Torpantau railway station

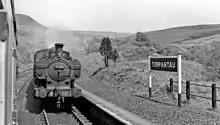
A 1957 view northward towards Torpantau Tunnel.

The station was opened in 1863 by the Brecon and Merthyr Tydfil Junction Railway. Torpantau is a remote location, though a few passengers may have worked on the local dams, or fished there for leisure. The location was most significant in operational terms for watering engines and tying down brakes before a descent.